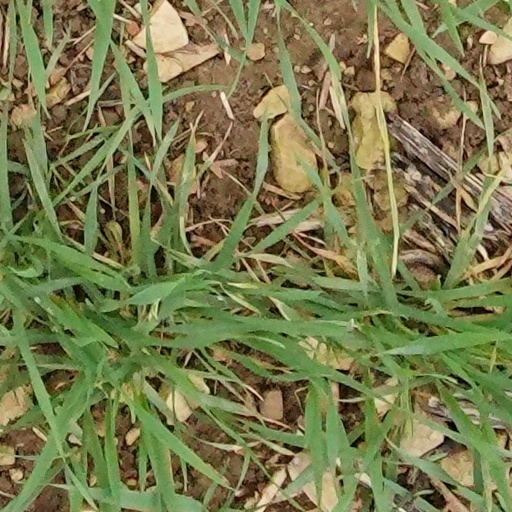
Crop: wheat